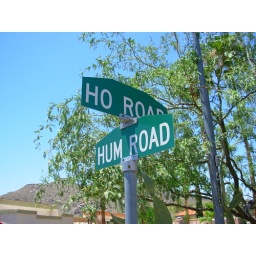
down the block from easy street and ho hum road in carefree, arizona.(that's ho hum road as opposed to ho road and hum road.)